Obihiro Station

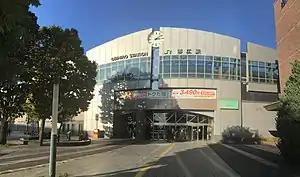

is the main railway station in the city of Obihiro in Hokkaido, Japan. It is located on the Nemuro Main Line and is managed by Hokkaido Railway Company (JR Hokkaido). Originally built in 1905, the station was rebuilt in 1996, but part of the original tracks that ran past the old Obihiro Station can still be seen on the north side of the station.